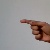
The image shows a hand gesture representing the letter 'G' in Indian Sign Language.